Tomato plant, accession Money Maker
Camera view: tilt-top (135 deg); turntable rotation: 180 degrees
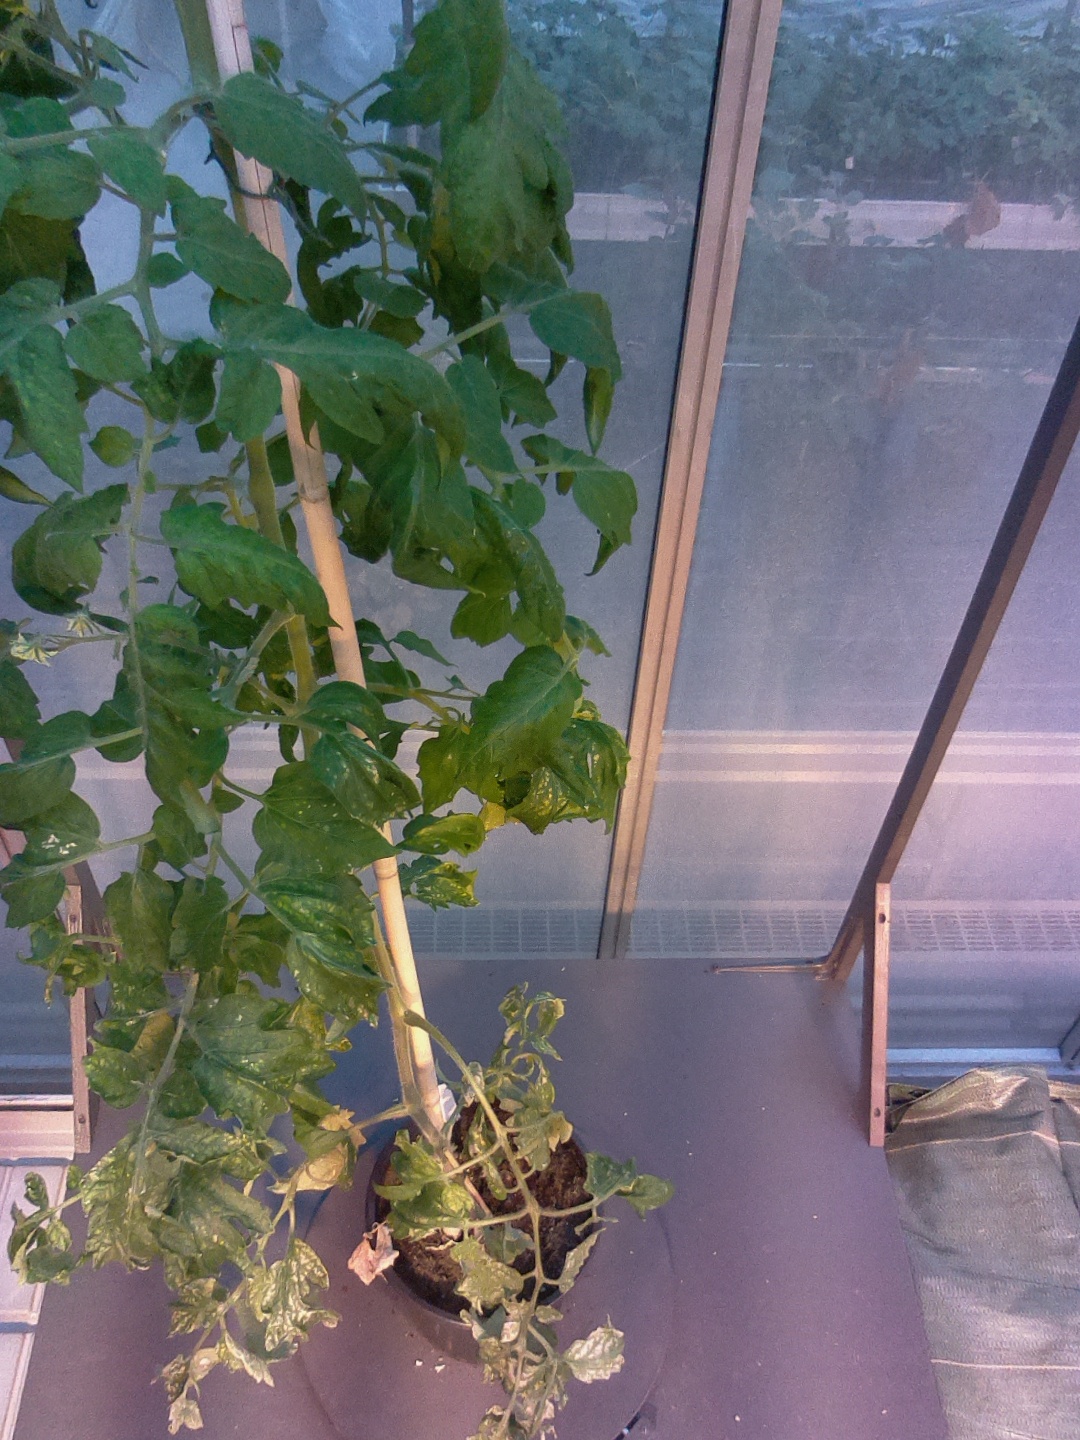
BBCH growth stage 70: Fruits at the main stem or branches visibles